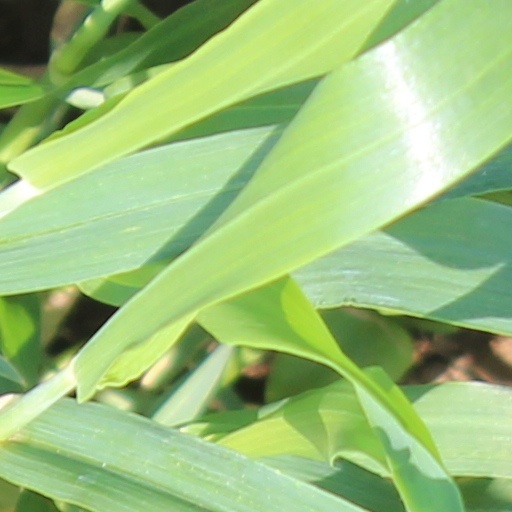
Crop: wheat